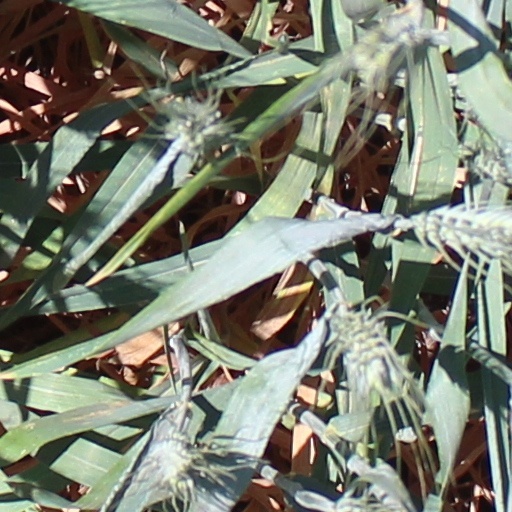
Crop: wheat